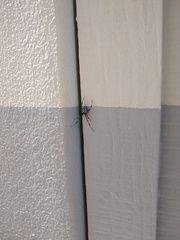
Species: Lactrodectus_hesperus